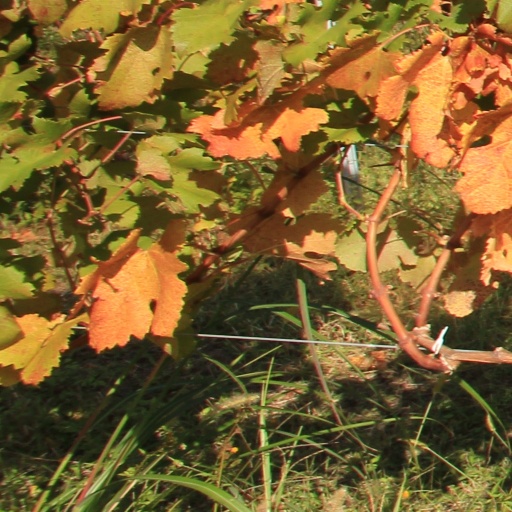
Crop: grape